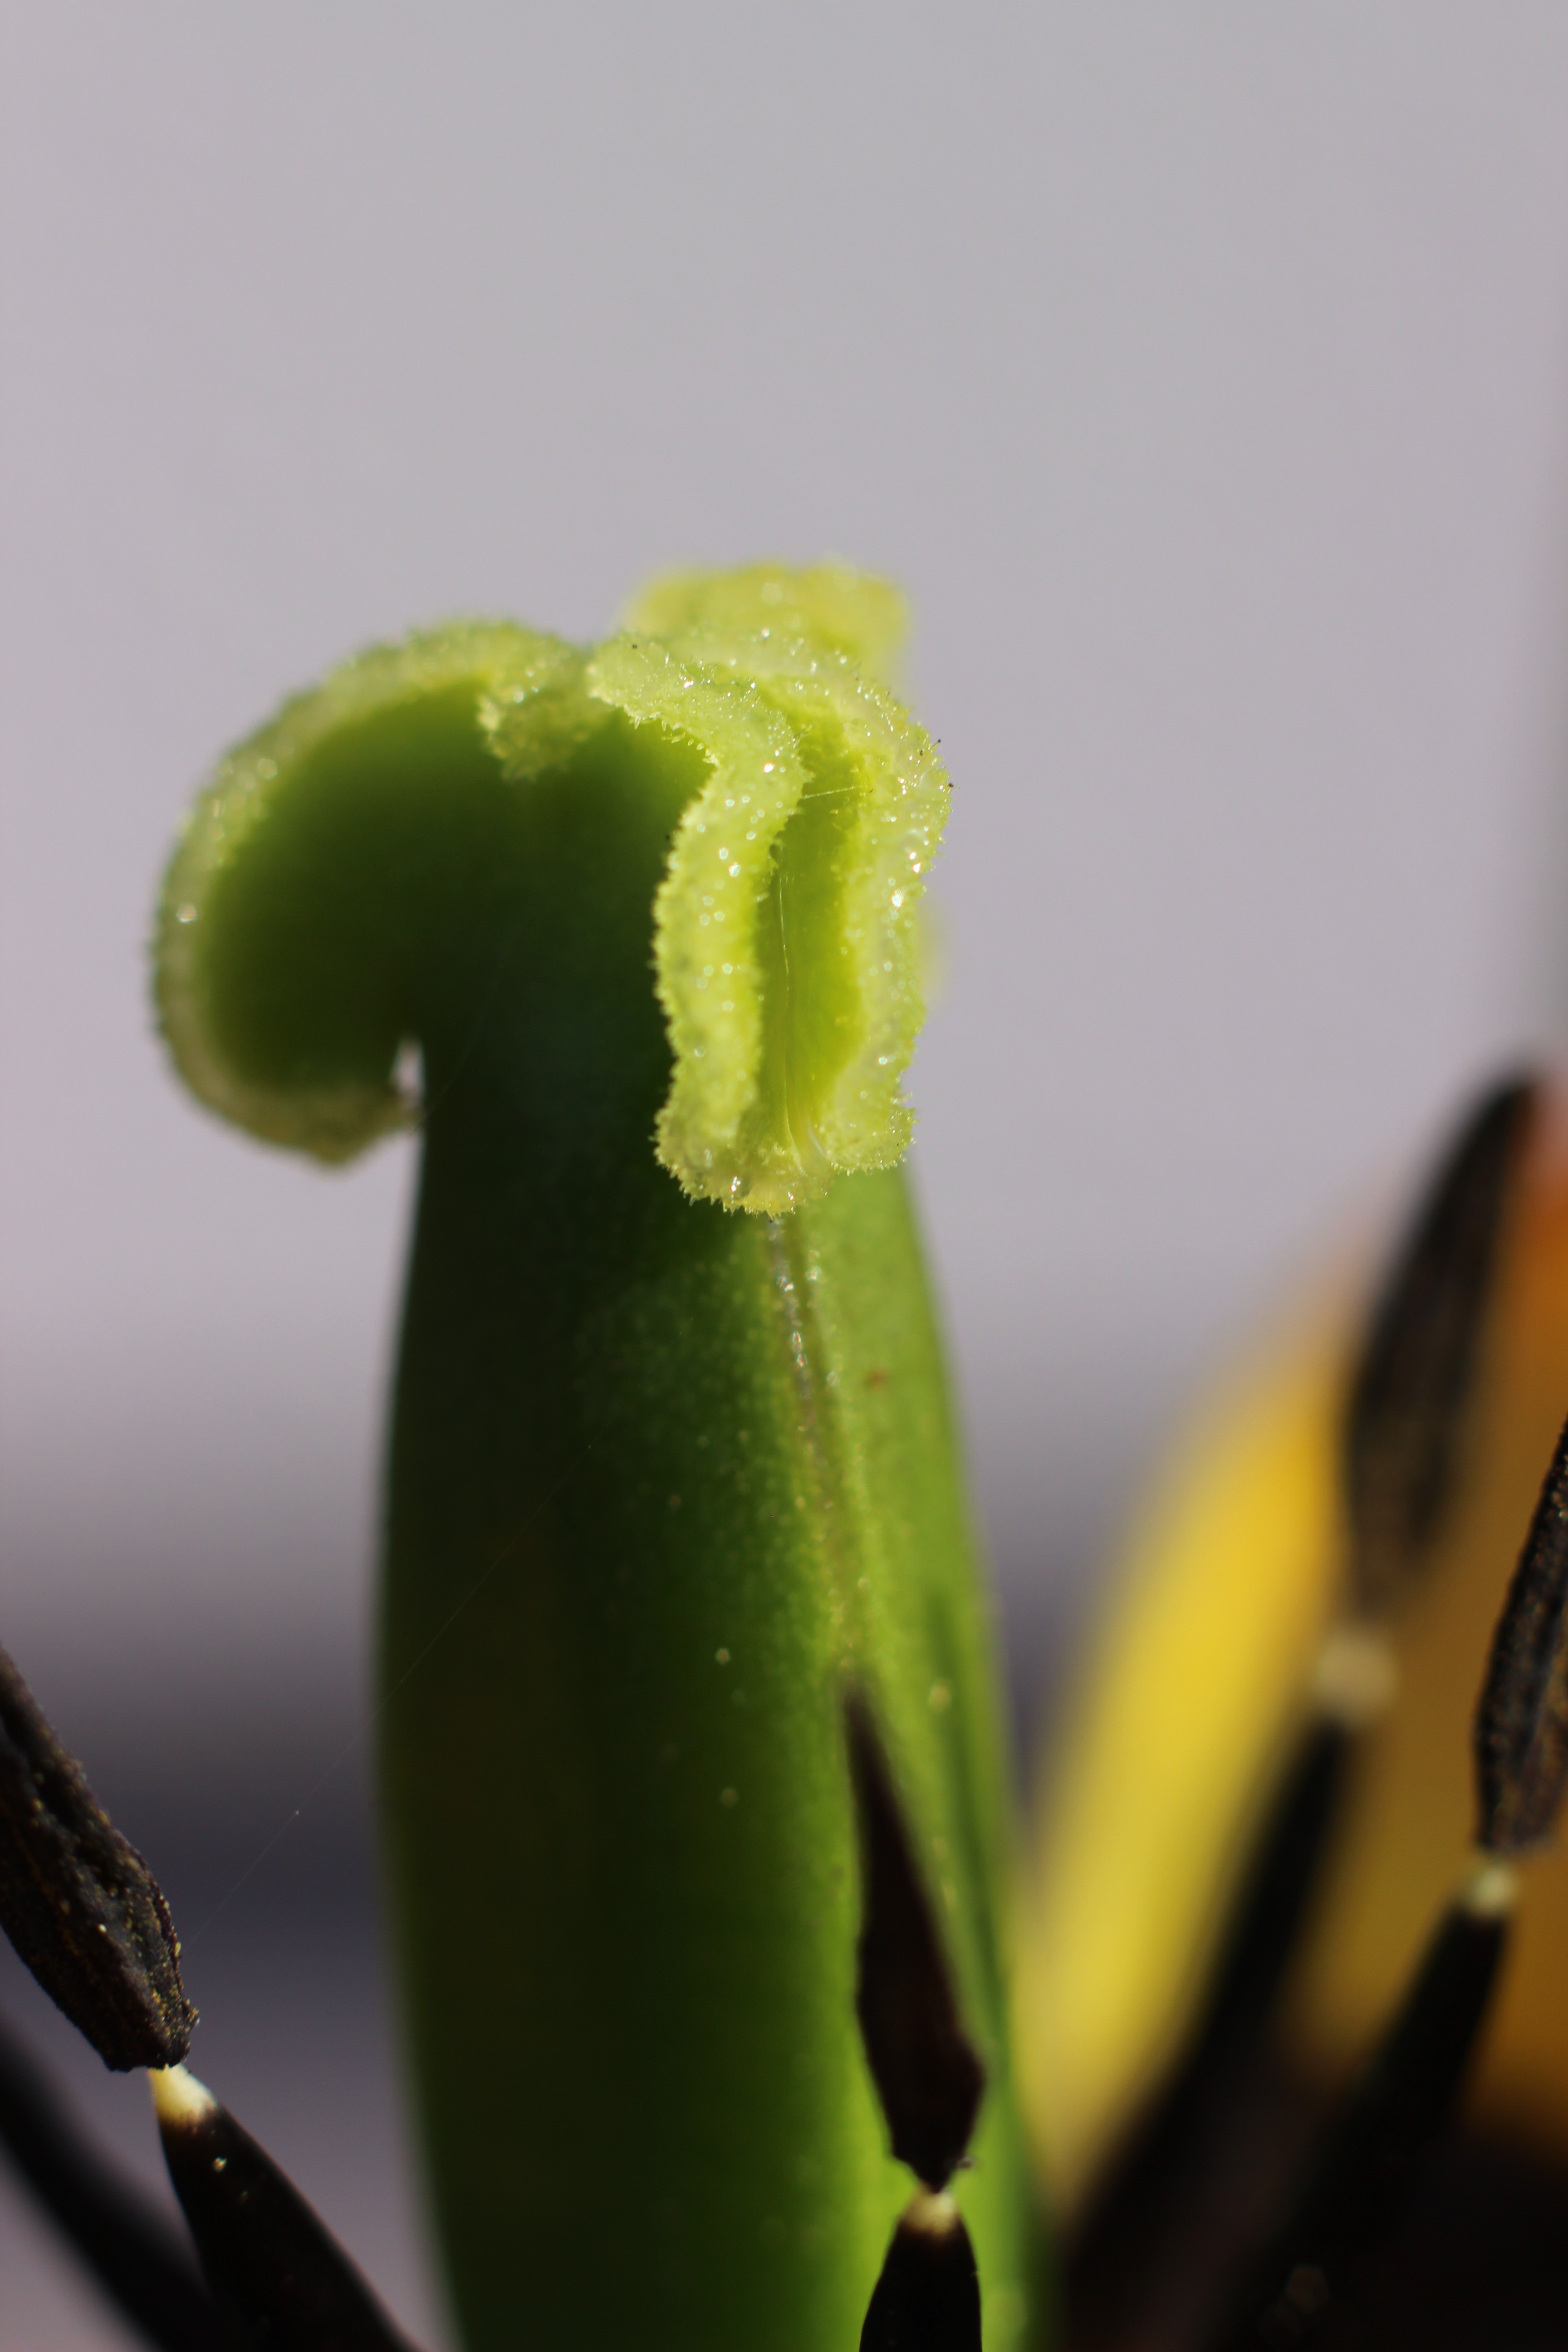
blossom, plant, photography, leaf, flower, bloom, tulip, pollen, spring, green, produce, vegetable, stamp, insect, yellow, close, flora, close up, macro photography, scar, flowering plant, plant stem, land plant